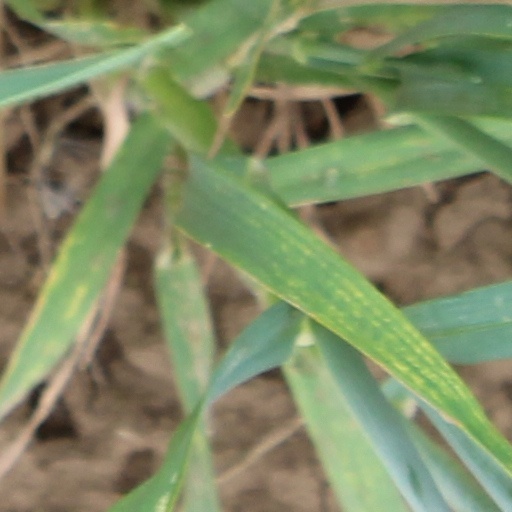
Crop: wheat